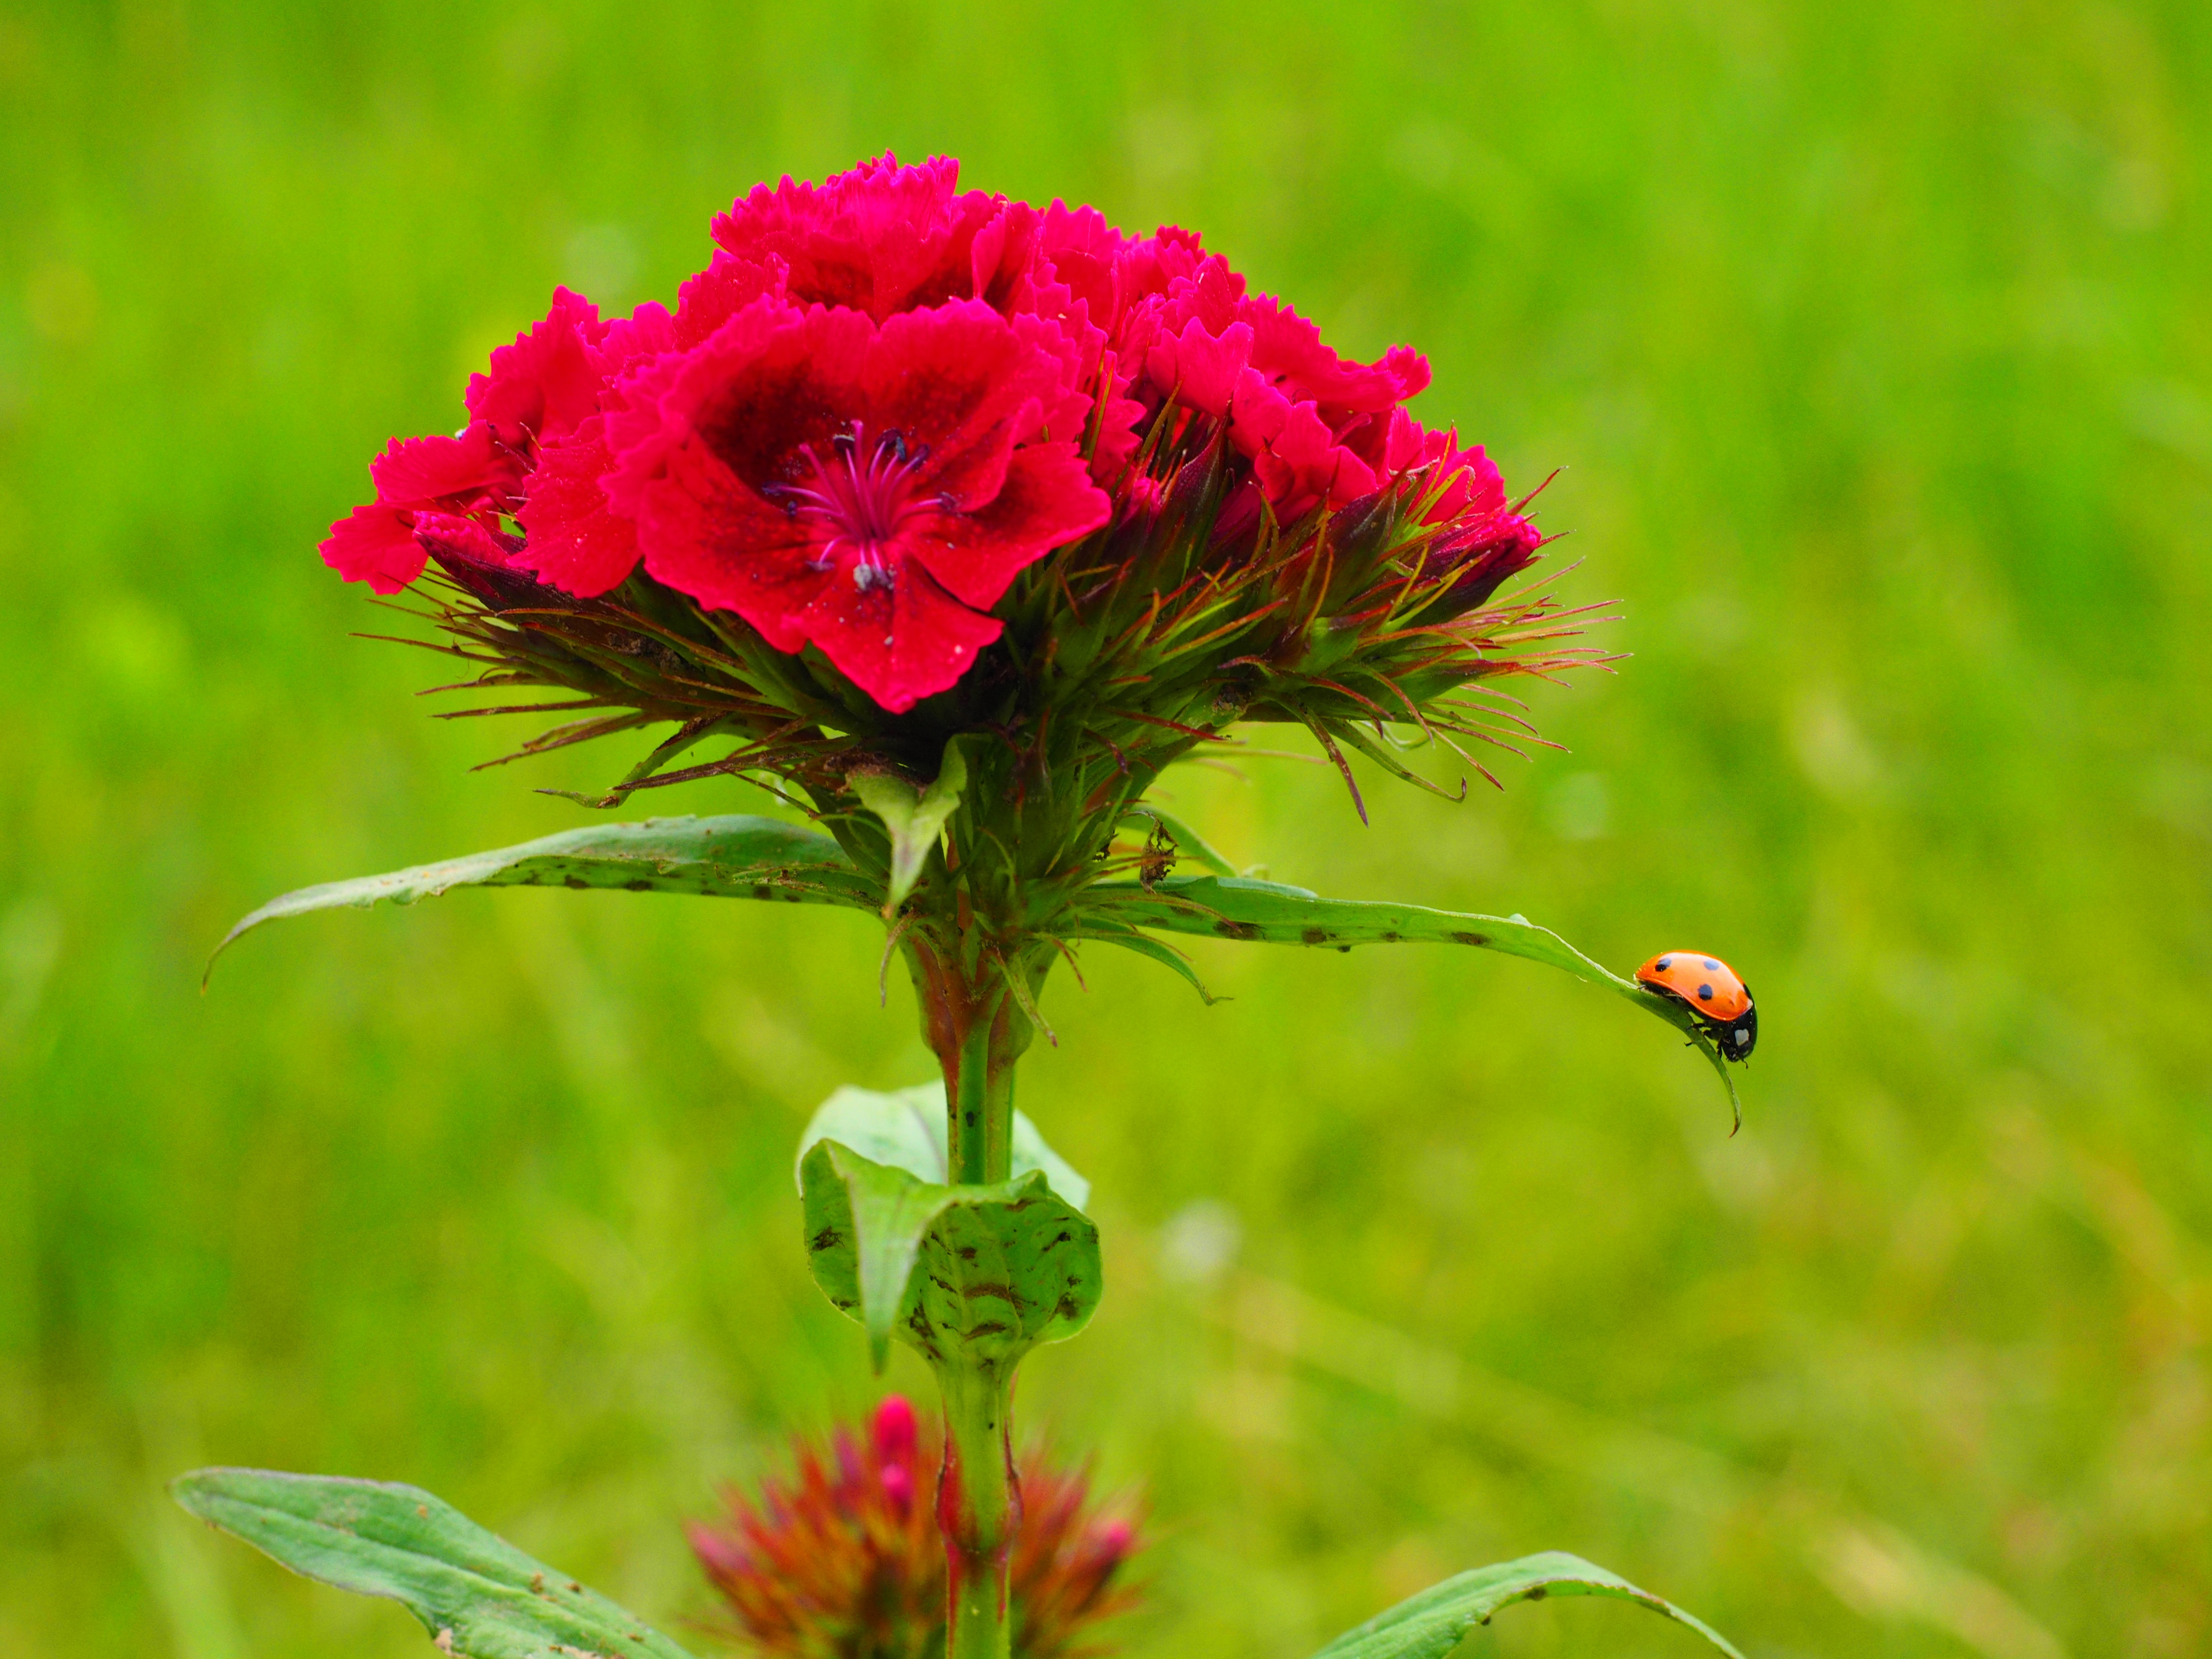
nature, blossom, plant, field, meadow, prairie, flower, bloom, spring, red, ladybug, botany, flora, wildflower, crawl, carnation, beetle, coccinellidae, macro photography, flowering plant, daisy family, siebenpunkt, domed, krabbeltier, siebenpunkt ladybird, coccinella septempunctata, elytron, annual plant, plant stem, land plant